Rokkor

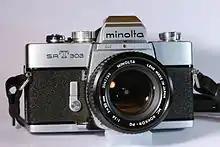
Minolta SR-T 303 camera with MC Rokkor-PG 50 mm 1:1.4 lens.

Rokkor was a brand name used for all Chiyoda Kōgaku Seikō and later Minolta lenses between 1940 and 1980, including a few which were marketed and sold by other companies like Leica. The name was derived from the name of Rokkō (六甲山), a high mountain, which could be seen from the company's glass-making and optics factory at Mukogawa near Osaka, Japan. The company's founder wanted the name to symbolize the high quality in optics.